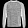
Label: Pullover